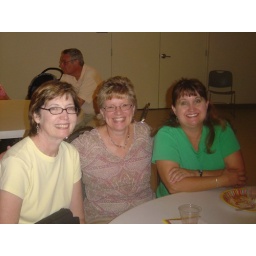
and the name of the woman in the green shirt is totally escaping me...